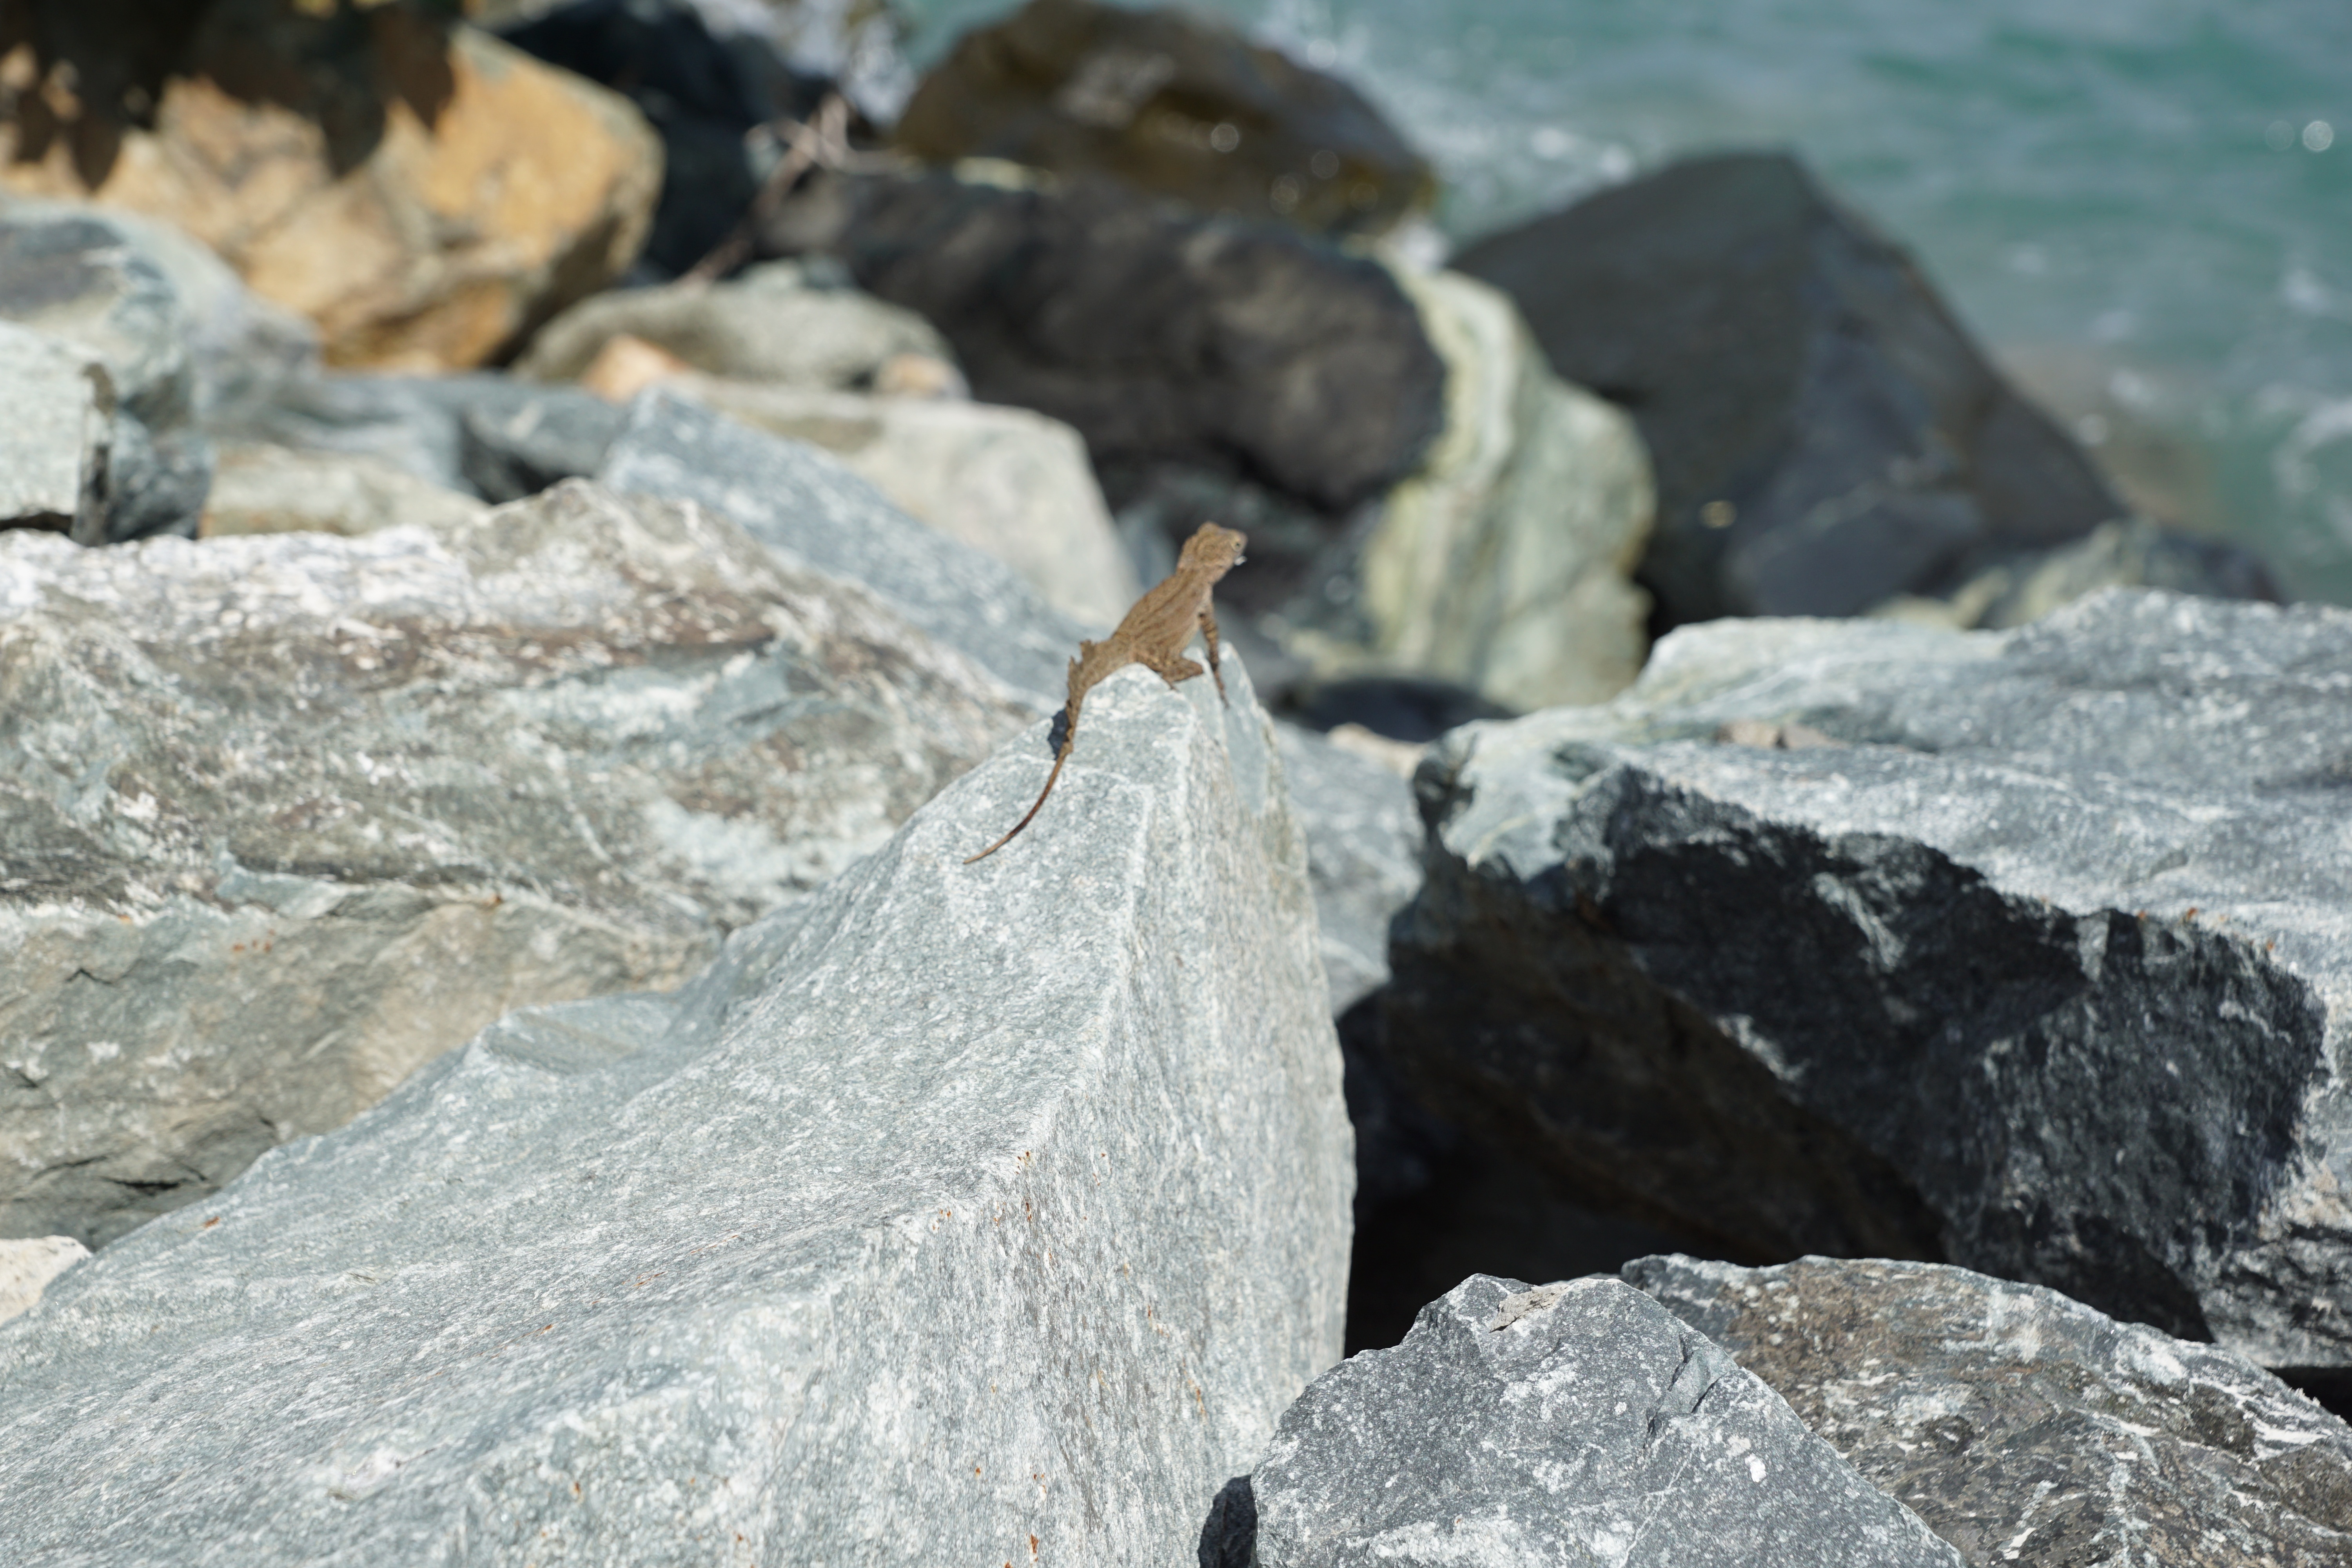
sea, water, rock, stone, cliff, terrain, iguana, material, lizard, grey, geology, boulder, british virgin island